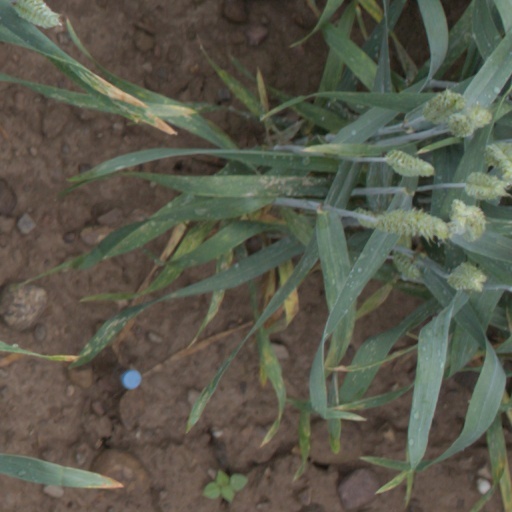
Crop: wheat